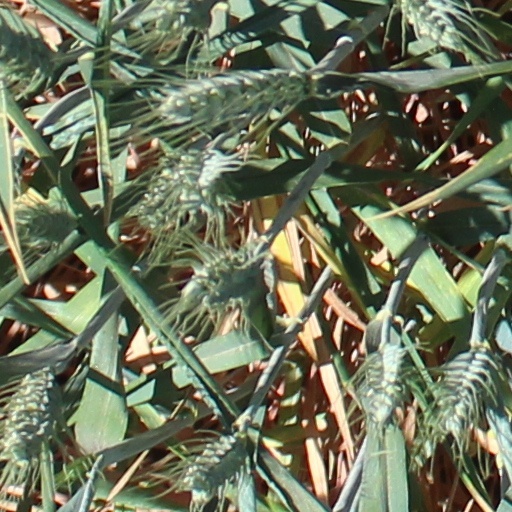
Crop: wheat